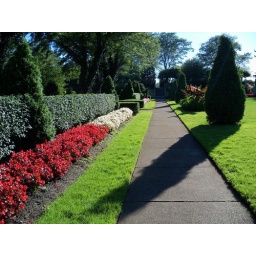
Late afternoon shadows cross the rose garden in Frances Park.